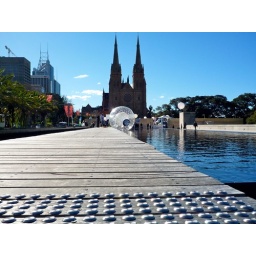
Some weird water ball ride near a church